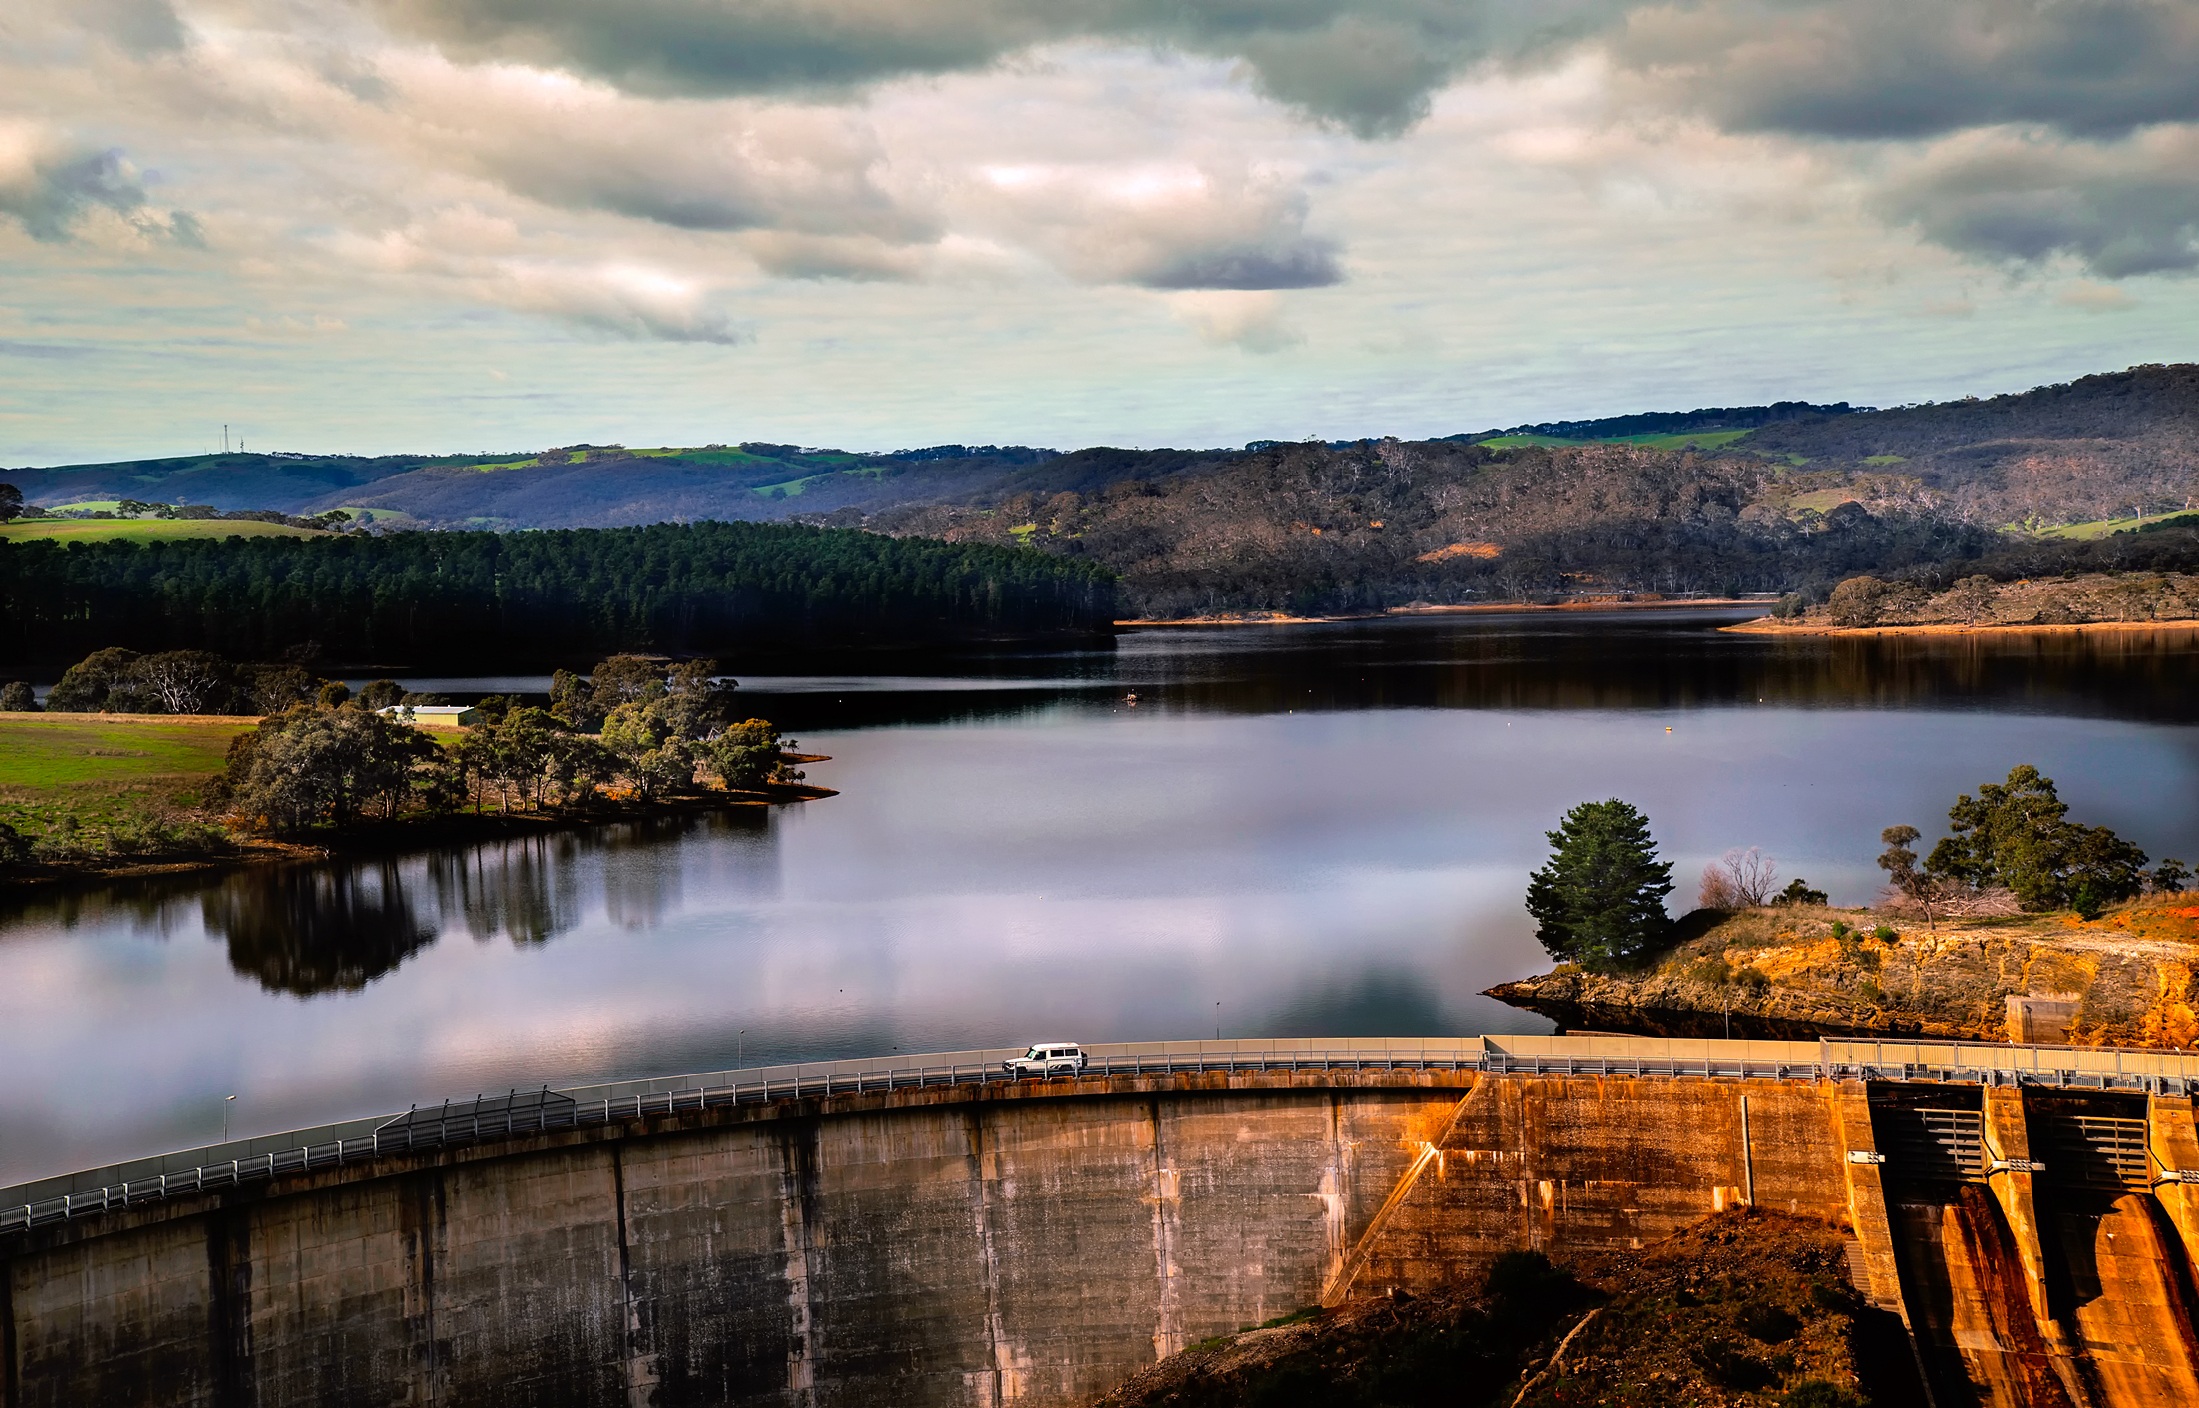
landscape, sea, water, nature, forest, wilderness, mountain, cloud, morning, lake, river, country, dusk, evening, rural, reflection, autumn, dam, reservoir, highland, body of water, trees, australia, outdoors, woods, hills, hdr, reflections, loch